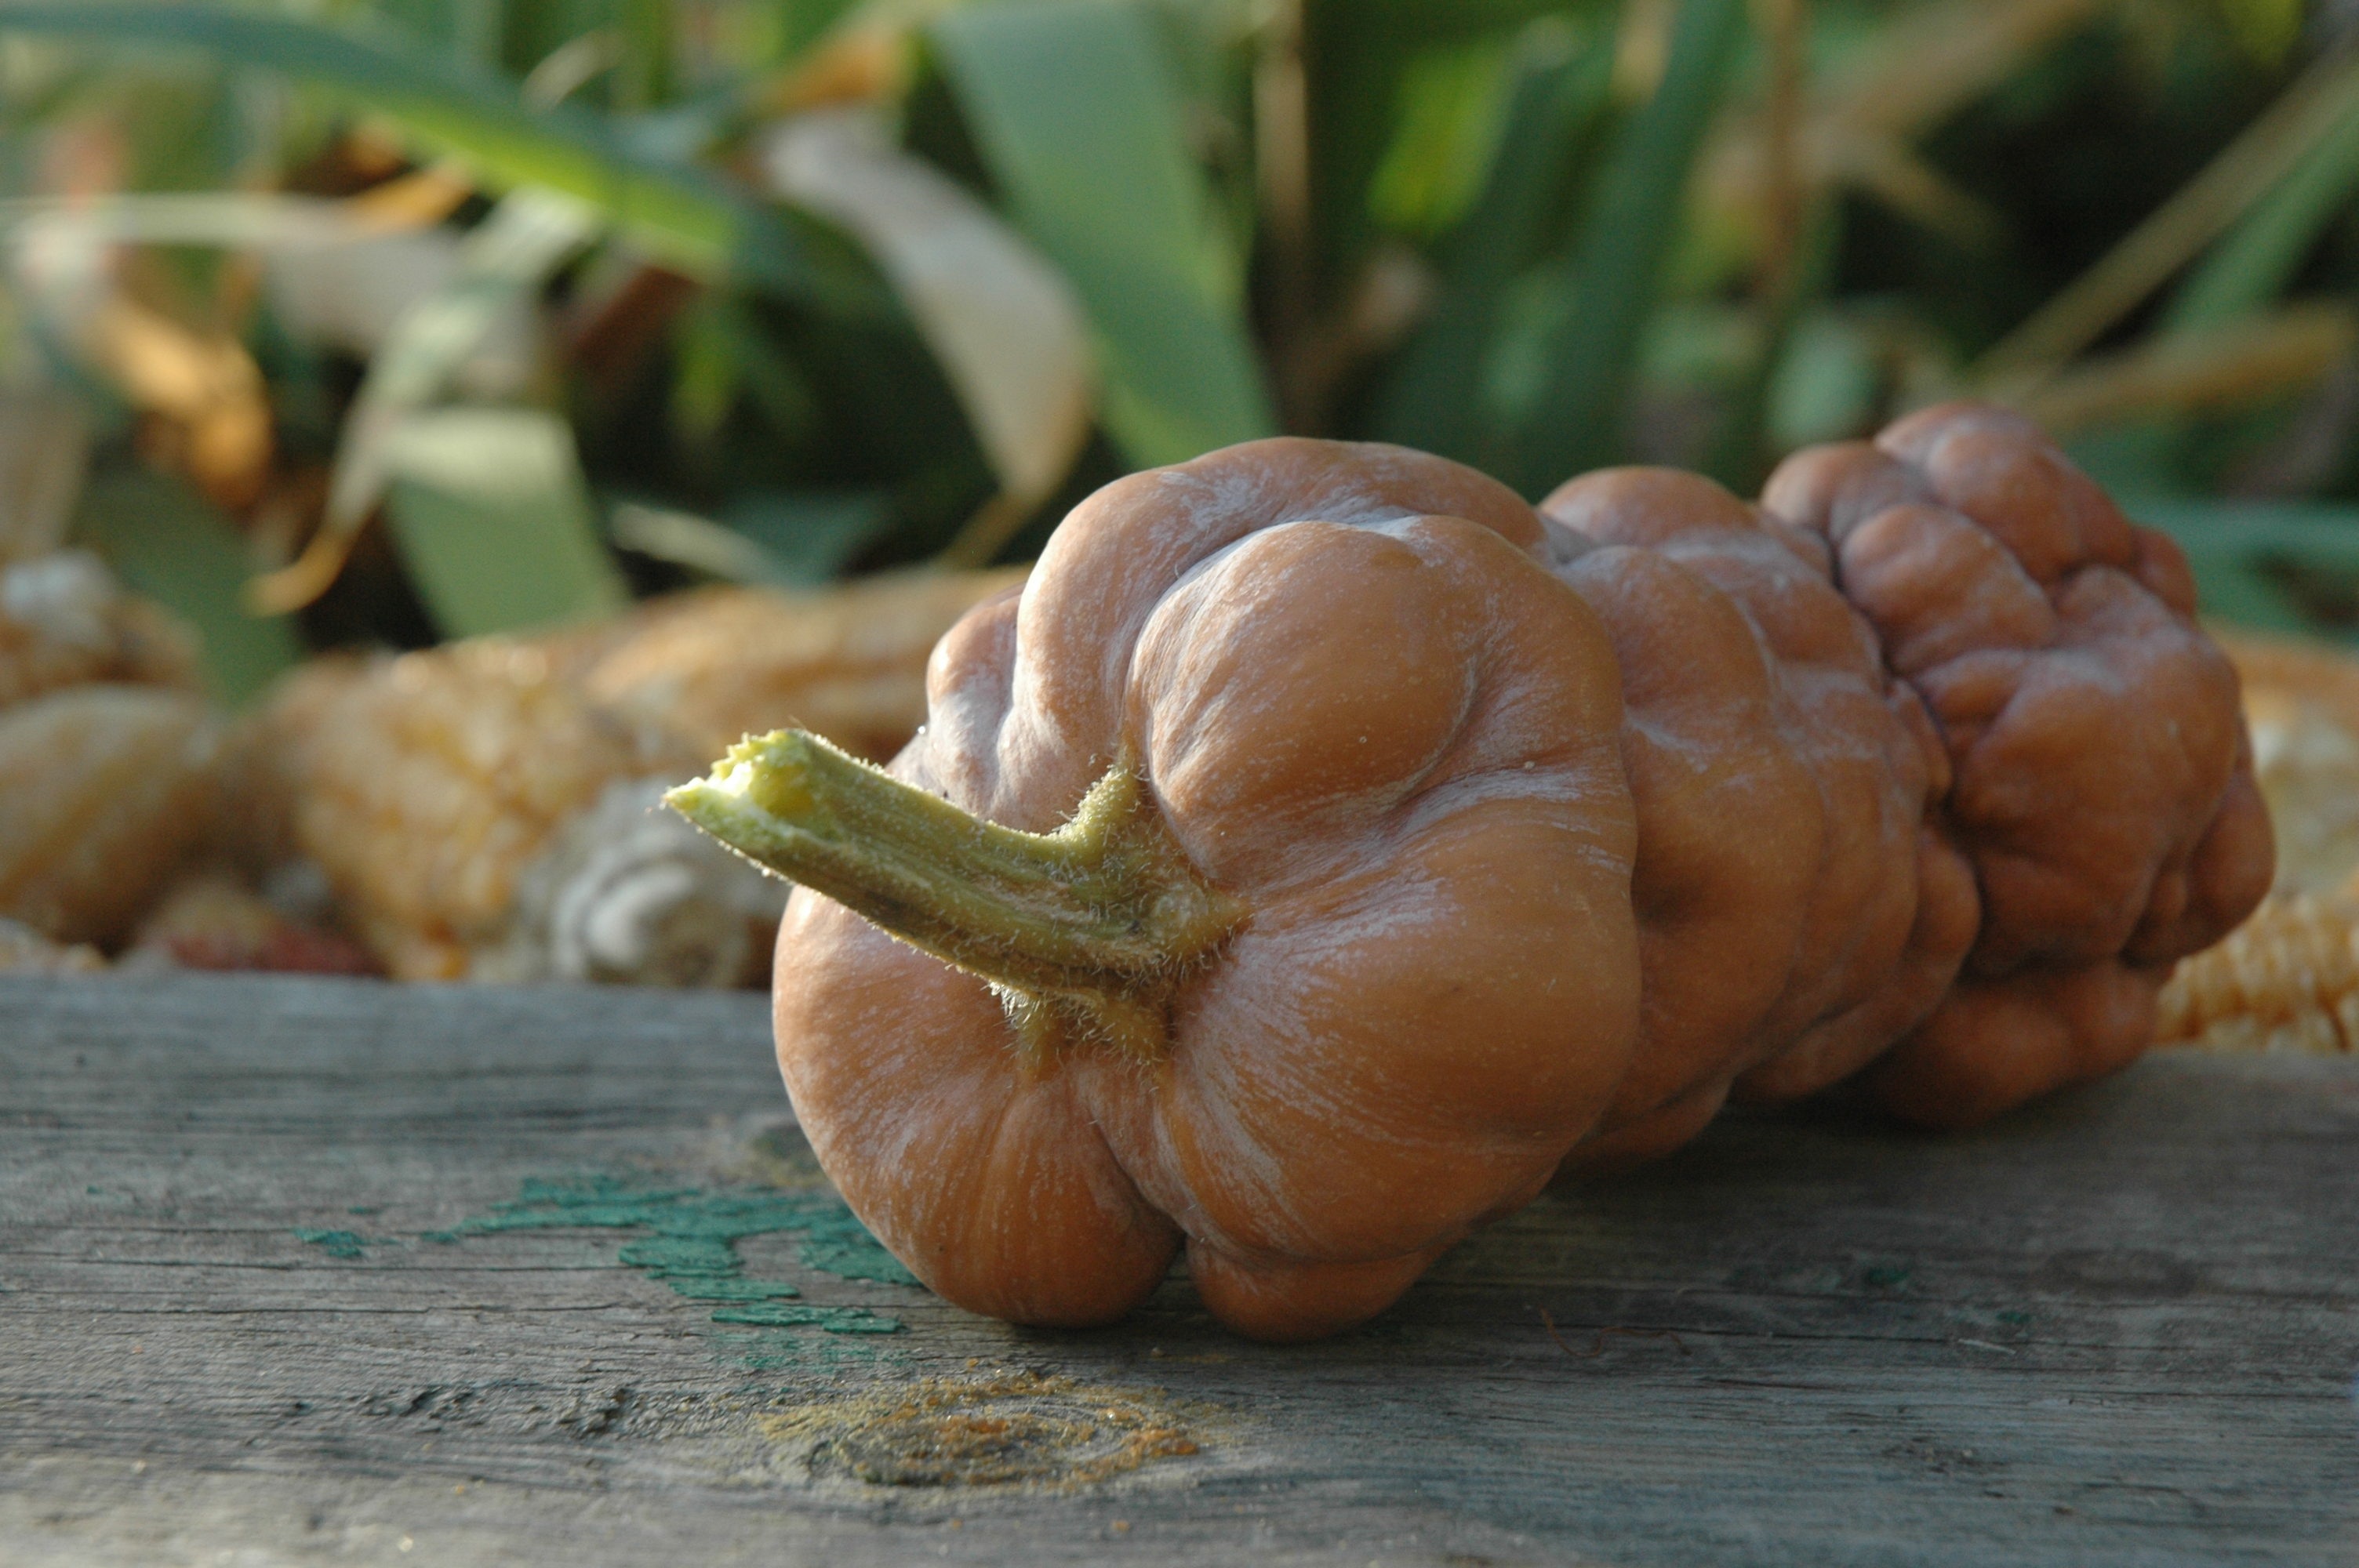
hand, plant, wood, leaf, flower, food, harvest, produce, autumn, pumpkin, flora, close up, nutrition, vegetables, carving, macro photography, vegetarianism, flowering plant, land plant